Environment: lab
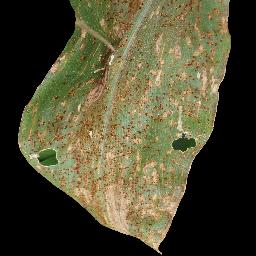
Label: common_rust